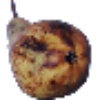
Label: pear_abate